Barbour County Courthouse

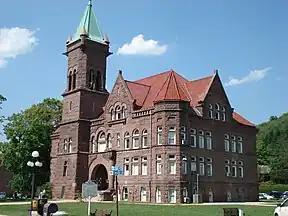
Barbour County Courthouse

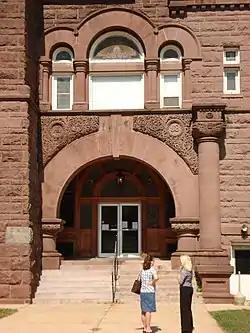

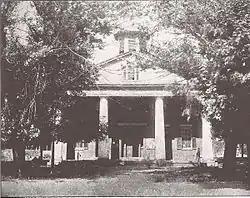
The Old Barbour County Courthouse (1844-46) was on the same site as its successor. (Photo "ca" 1890.)

The Barbour County Courthouse in Philippi, Barbour County, West Virginia, USA is a monumental public building constructed between 1903 and 1905 in the Richardsonian Romanesque style. It dominates the town center and is the county's chief symbol of government. It was added to the National Register of Historic Places in 1980.